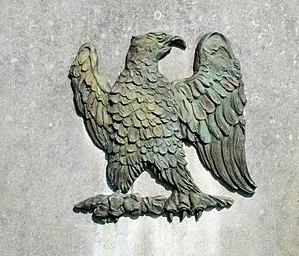
Belgique - Brabant wallon - Lasne - Plancenoit - Stèle au 6e régiment d'artillerie à pied (stèle Hulot)
La stèle au 6ᵉ régiment d'artillerie à pied est un monument élevé sur le site du champ de bataille de Waterloo en Belgique à la mémoire du 6ᵉ régiment d'artillerie à pied français du colonel Hulot.